Vernon Watkins

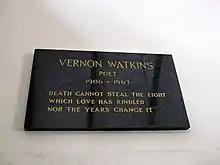
Memorial plaque at St Mary's Church, Pennard, Glamorgan

Watkins had developed a serious heart condition, which he made light of, insisting on playing his beloved tennis and squash with his usual vigour. He died on 8 October 1967, aged 61, playing tennis in Seattle, where he had gone to teach a course on modern poetry at the University of Washington. Philip Larkin wrote his obituary.